Scythian languages

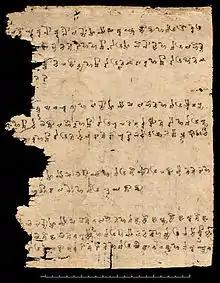
A document from Khotan written in Khotanese Saka, part of the Eastern Iranic branch of the Indo-European languages, listing the animals of the Chinese zodiac in the cycle of predictions for people born in that year; ink on paper, early 9th century

It is highly probable that already in the Old Iranic period, there were some eastern Scythian dialects which gave rise to the ancestor(s) of the Sogdian and Yaghnobi languages, although data required to test this hypothesis is presently lacking.